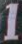
Number: 1